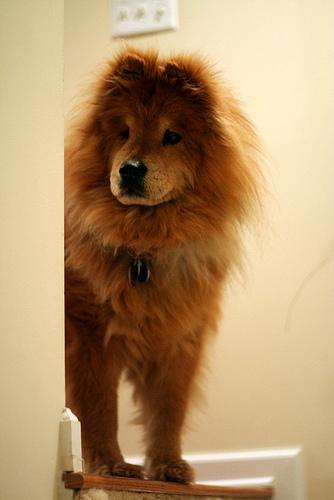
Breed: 329-n000119-chow